Kanyaka (magazine)

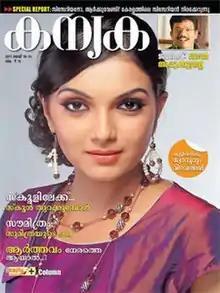
October 2011 cover of "Kanyaka"

Kanyaka is an Indian Malayalam-language magazine primarily aimed at women. It is published fortnightly by Mangalam Publications, a publishing company based in Kottayam. The chief editor is Claramma Varghese, and the managing editor is Toshma Biju Varghese. Sajil Sreedhar is the editor-in-chief. The magazine's headquarters are in Mumbai, Maharashtra.